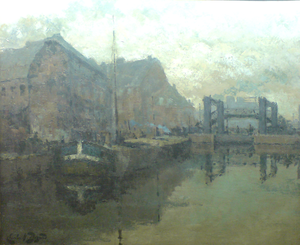
Photo du tableau Le quai de Lorient et le pont Nikès à Roubaix par Charles-Henri Bizard (1887-1954) avant 1936. Exposée au Musée d'Art et d'Industrie de Roubaix
Le canal de Roubaix est situé sur la Communauté urbaine de Lille dans le Nord de la France.
Charles-Henry Bizard, né à Roubaix le 14 novembre 1887 et mort à Lyon le 1ᵉʳ novembre 1954, est un peintre français.